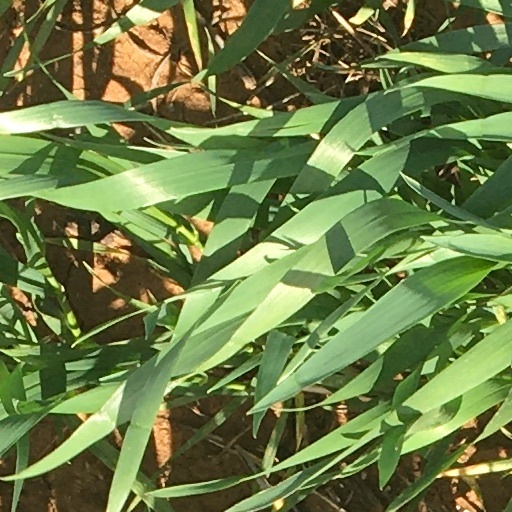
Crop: wheat